Nordvik, Russia

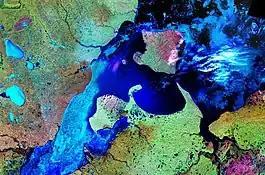
The bay of Nordvik (center) between the rivershed areas of the Khatanga (left: Khatanga Gulf) and Anabar (right: Anabar Gulf). Bolshoy Begichev Island is located to the north.

The name literally means "North Bay" in Norwegian and refers to the Nordvik Bay discovered by the Russian Great Northern Expedition in 1739.